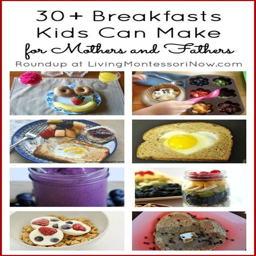
have the kids help prepare breakfast for dad this father 's day !